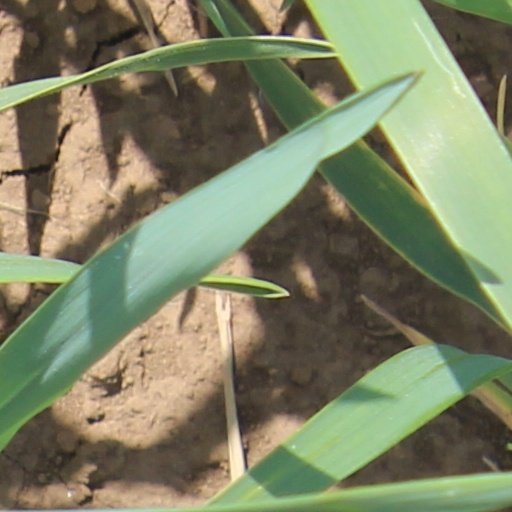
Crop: wheat